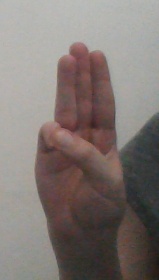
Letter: thaa